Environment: real
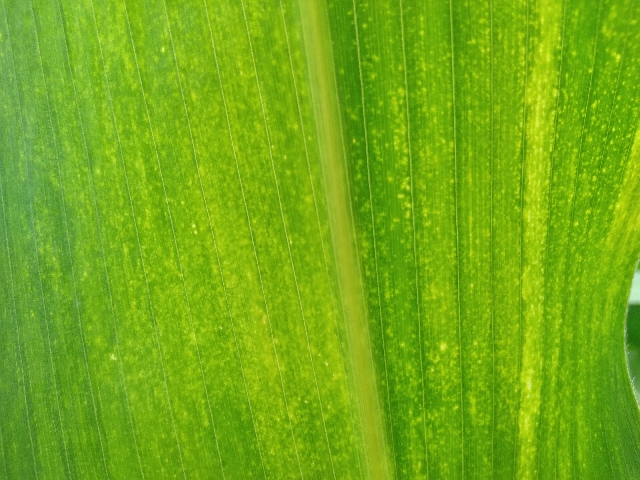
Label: lethal_necrosis